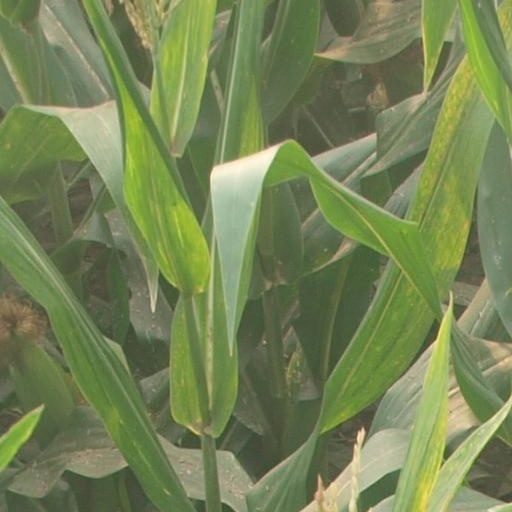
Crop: maize; corn